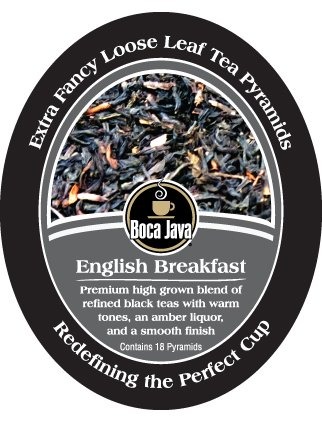
Item Name: Stash Tea Breakfast in Paris Black Tea, 18 Count
Bullet Point 1: Wonderfully aromatic lavender is the perfect complement to the citrusy bergamot oil and full-bodied black tea
Bullet Point 2: Pairs perfectly with your favorite pastry or baguette
Bullet Point 3: Each tea bag individually foil-wrapped
Bullet Point 4: To the citrus bergamot oil and full-bodied black tea
Value: 18.0
Unit: Count

Price: 8.915